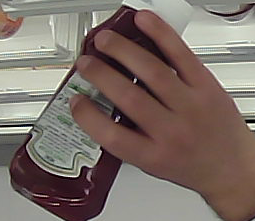
Product: heinz_ketchup